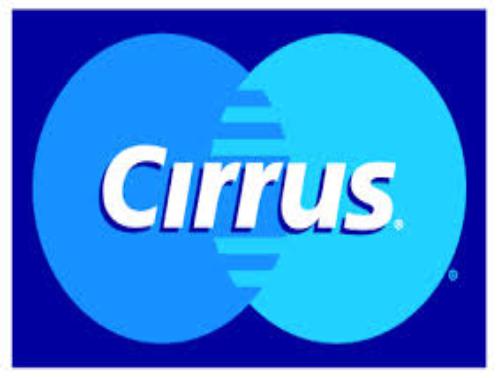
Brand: Cirrus
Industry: Electronic